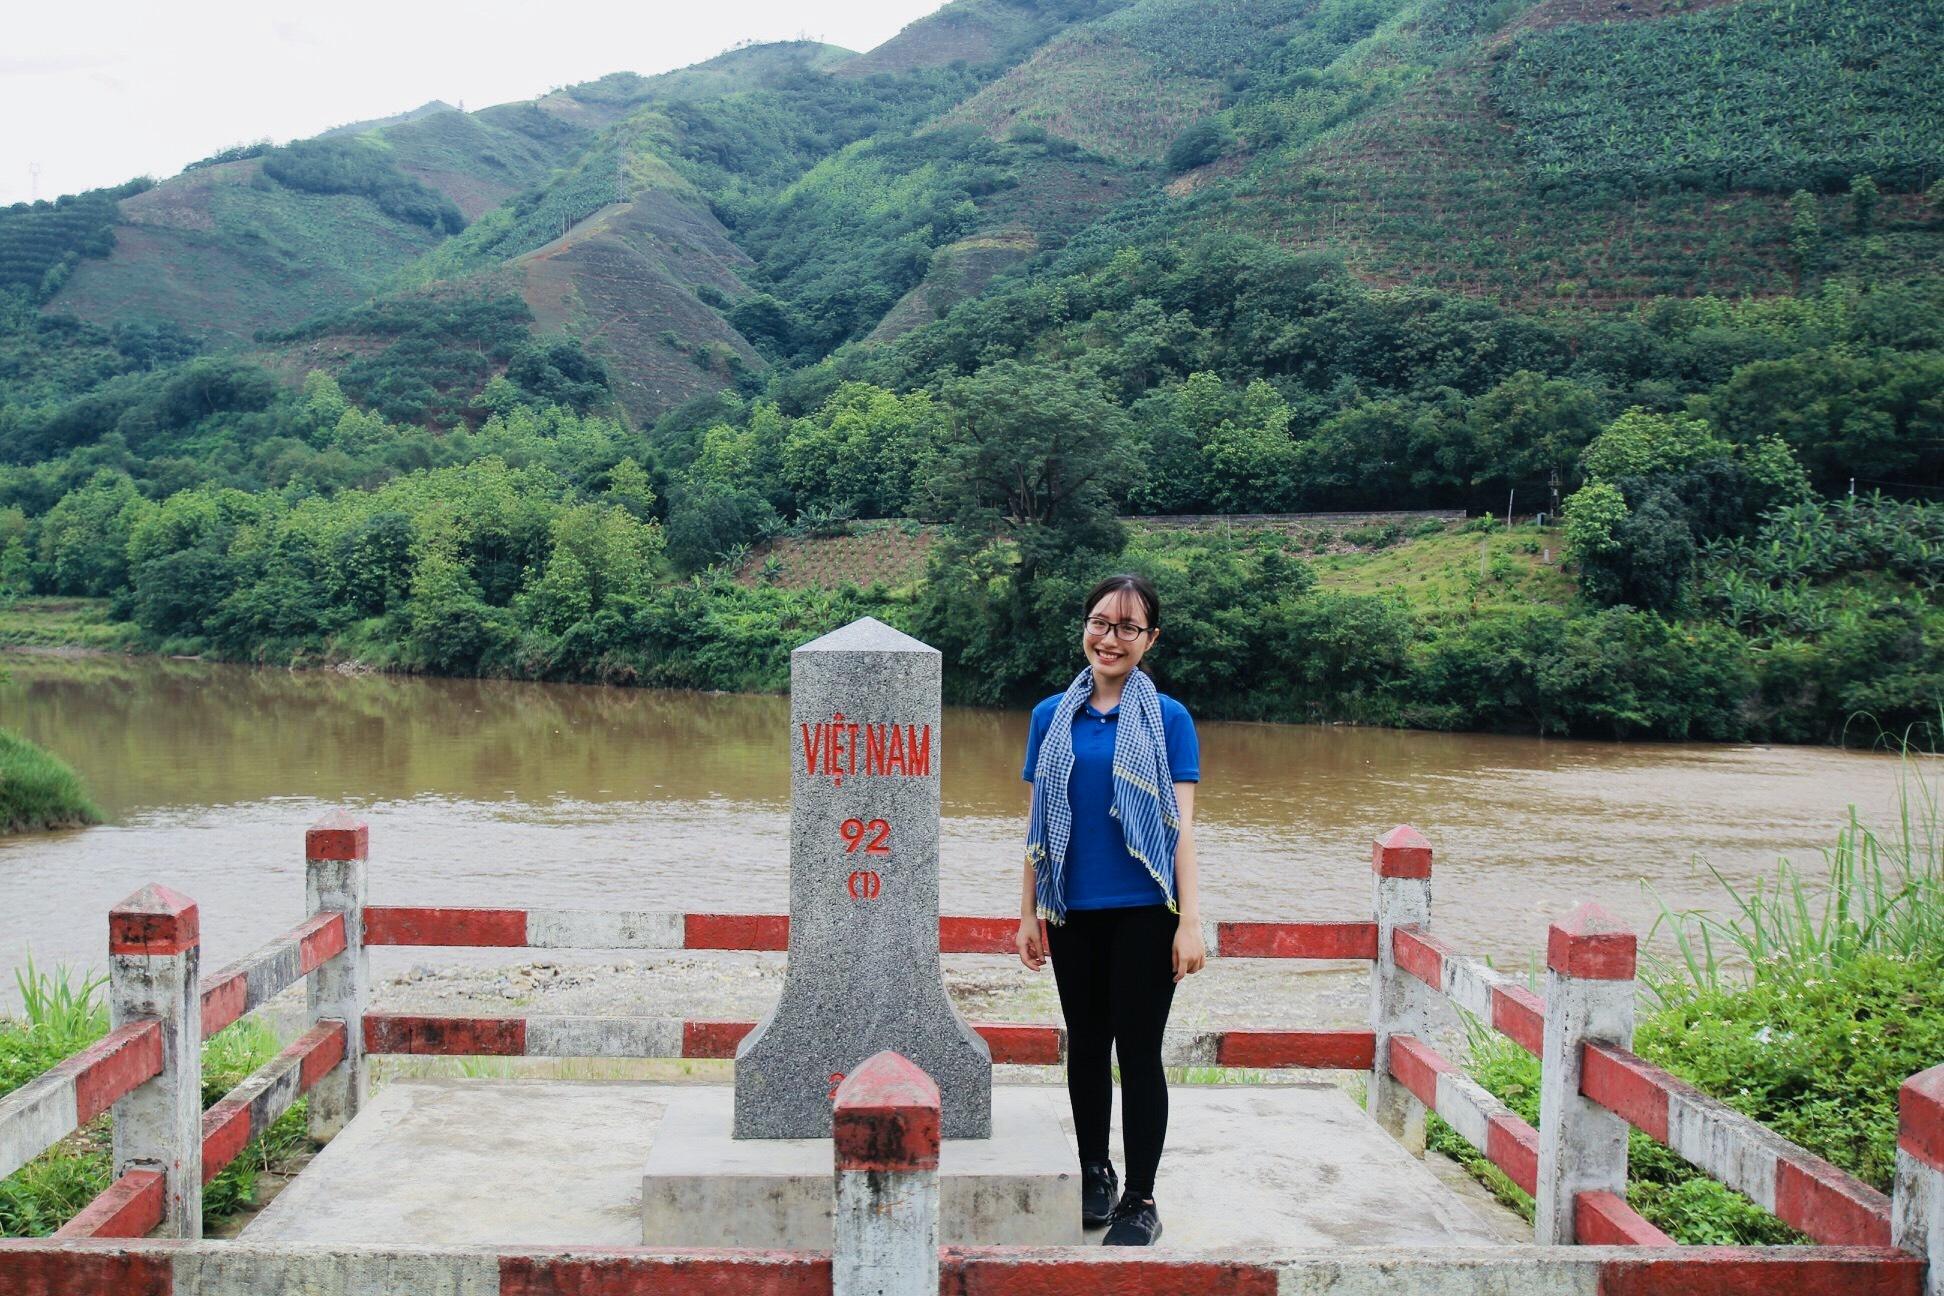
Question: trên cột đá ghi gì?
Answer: ghi việt nam 92 (t)